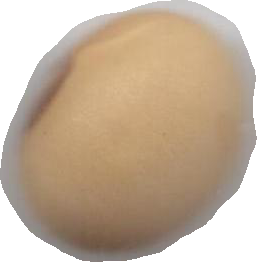
Variety: Anjasmoro